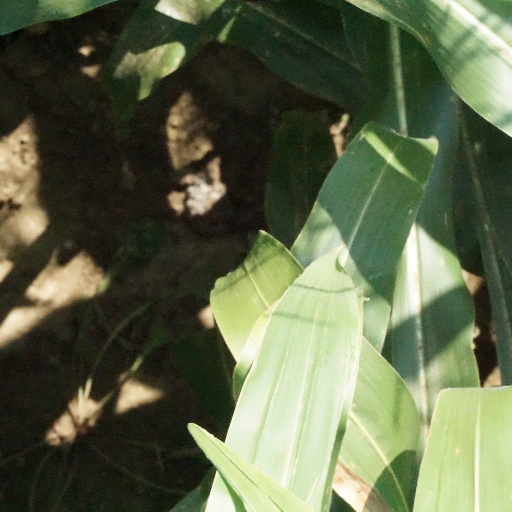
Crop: maize; corn